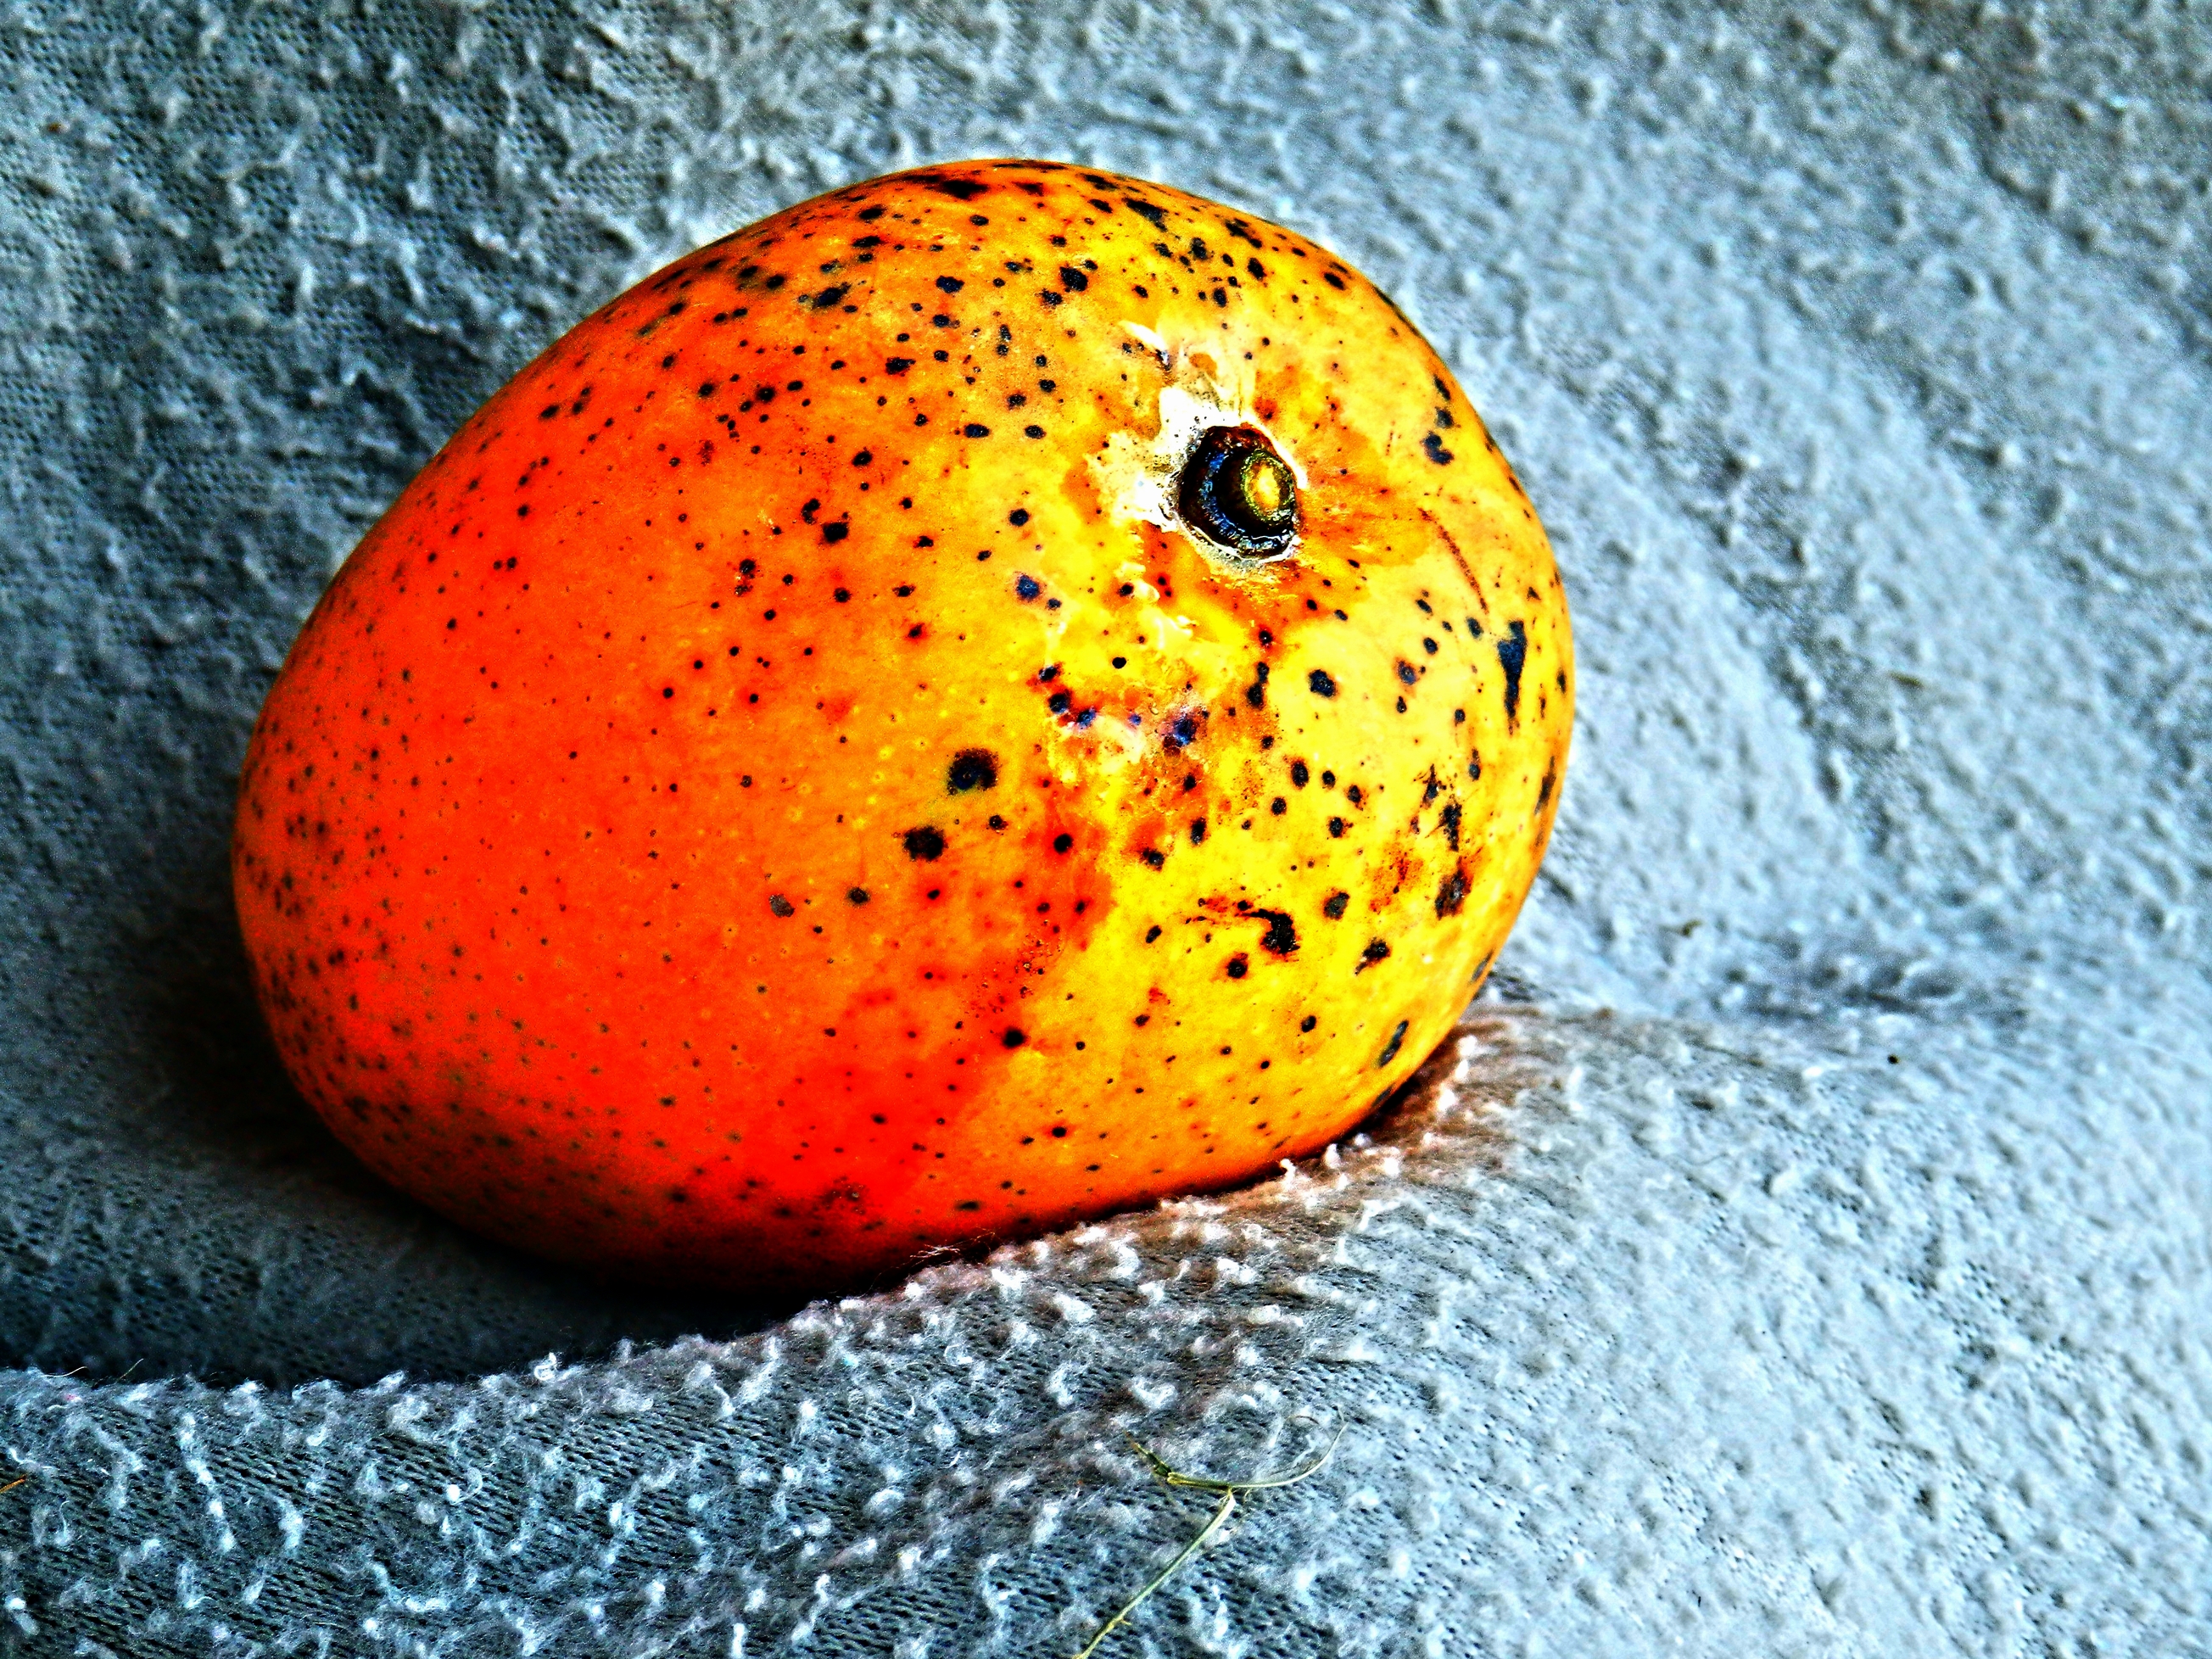
light, plant, sun, photography, fruit, star, leaf, flower, glass, old, country, motion, wildlife, food, high, red, produce, color, explorer, blue, object, yellow, lighting, world, close up, reflect, exposure, earth, eye, picture, angle, culture, image, rgb, flickrfriday, brazil, illumination, effect, manga, popular, brazilian, gerais, creation, luminosity, only, gren, wilmd, wilsonbh, resoluo, technique, madura, macro photography, flowering plant, land plant